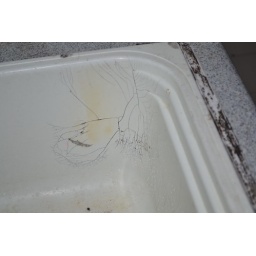
kitchen sink cracked resulting in leaking